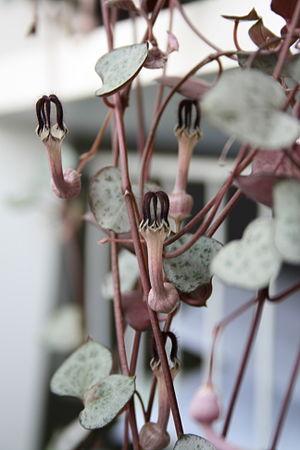
Ceropegia woodii
Ceropegia woodii est une espèce végétale de la famille des asclépiadacées.